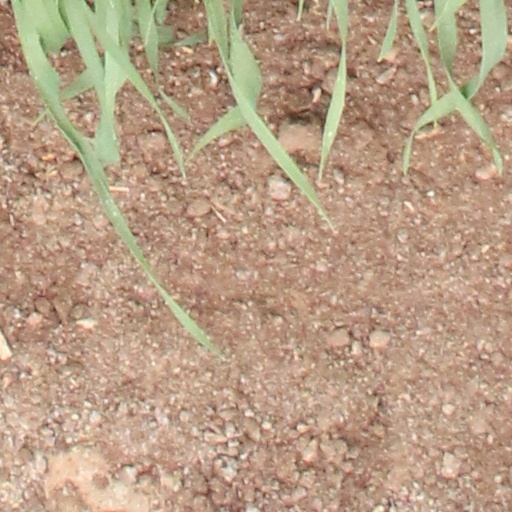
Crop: wheat